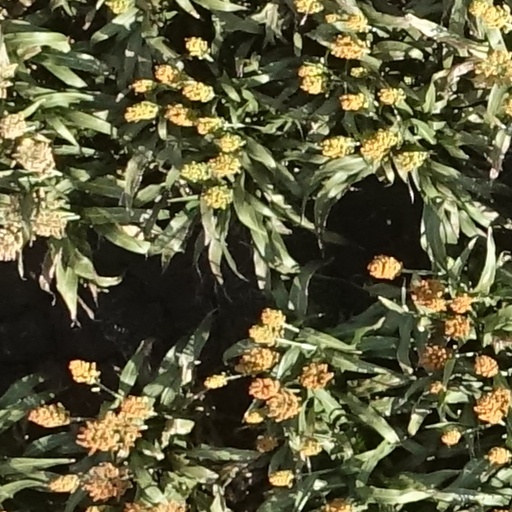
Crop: sorghum